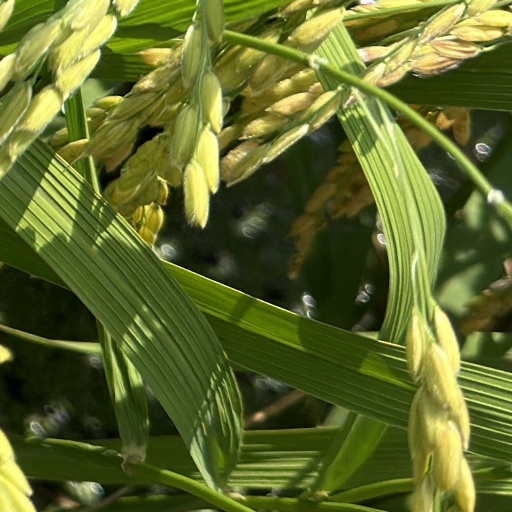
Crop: rice